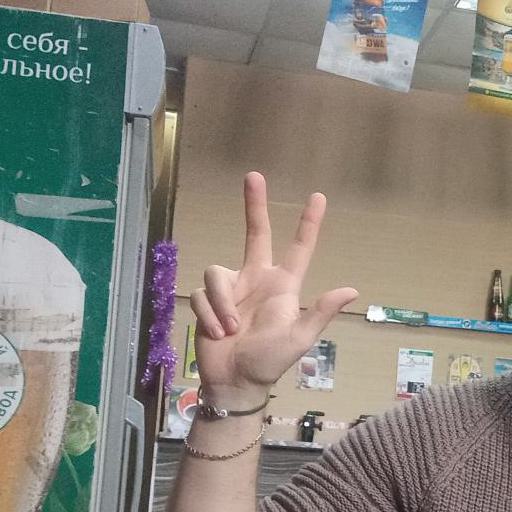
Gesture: three2